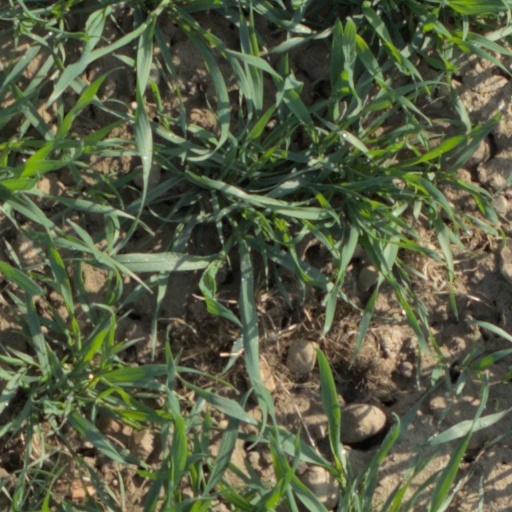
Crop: wheat